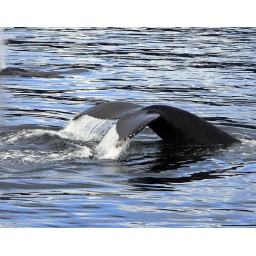
Barnacled fluke of a humback whale emerges from water before whale dives below surface off the coast of South East Alaska.